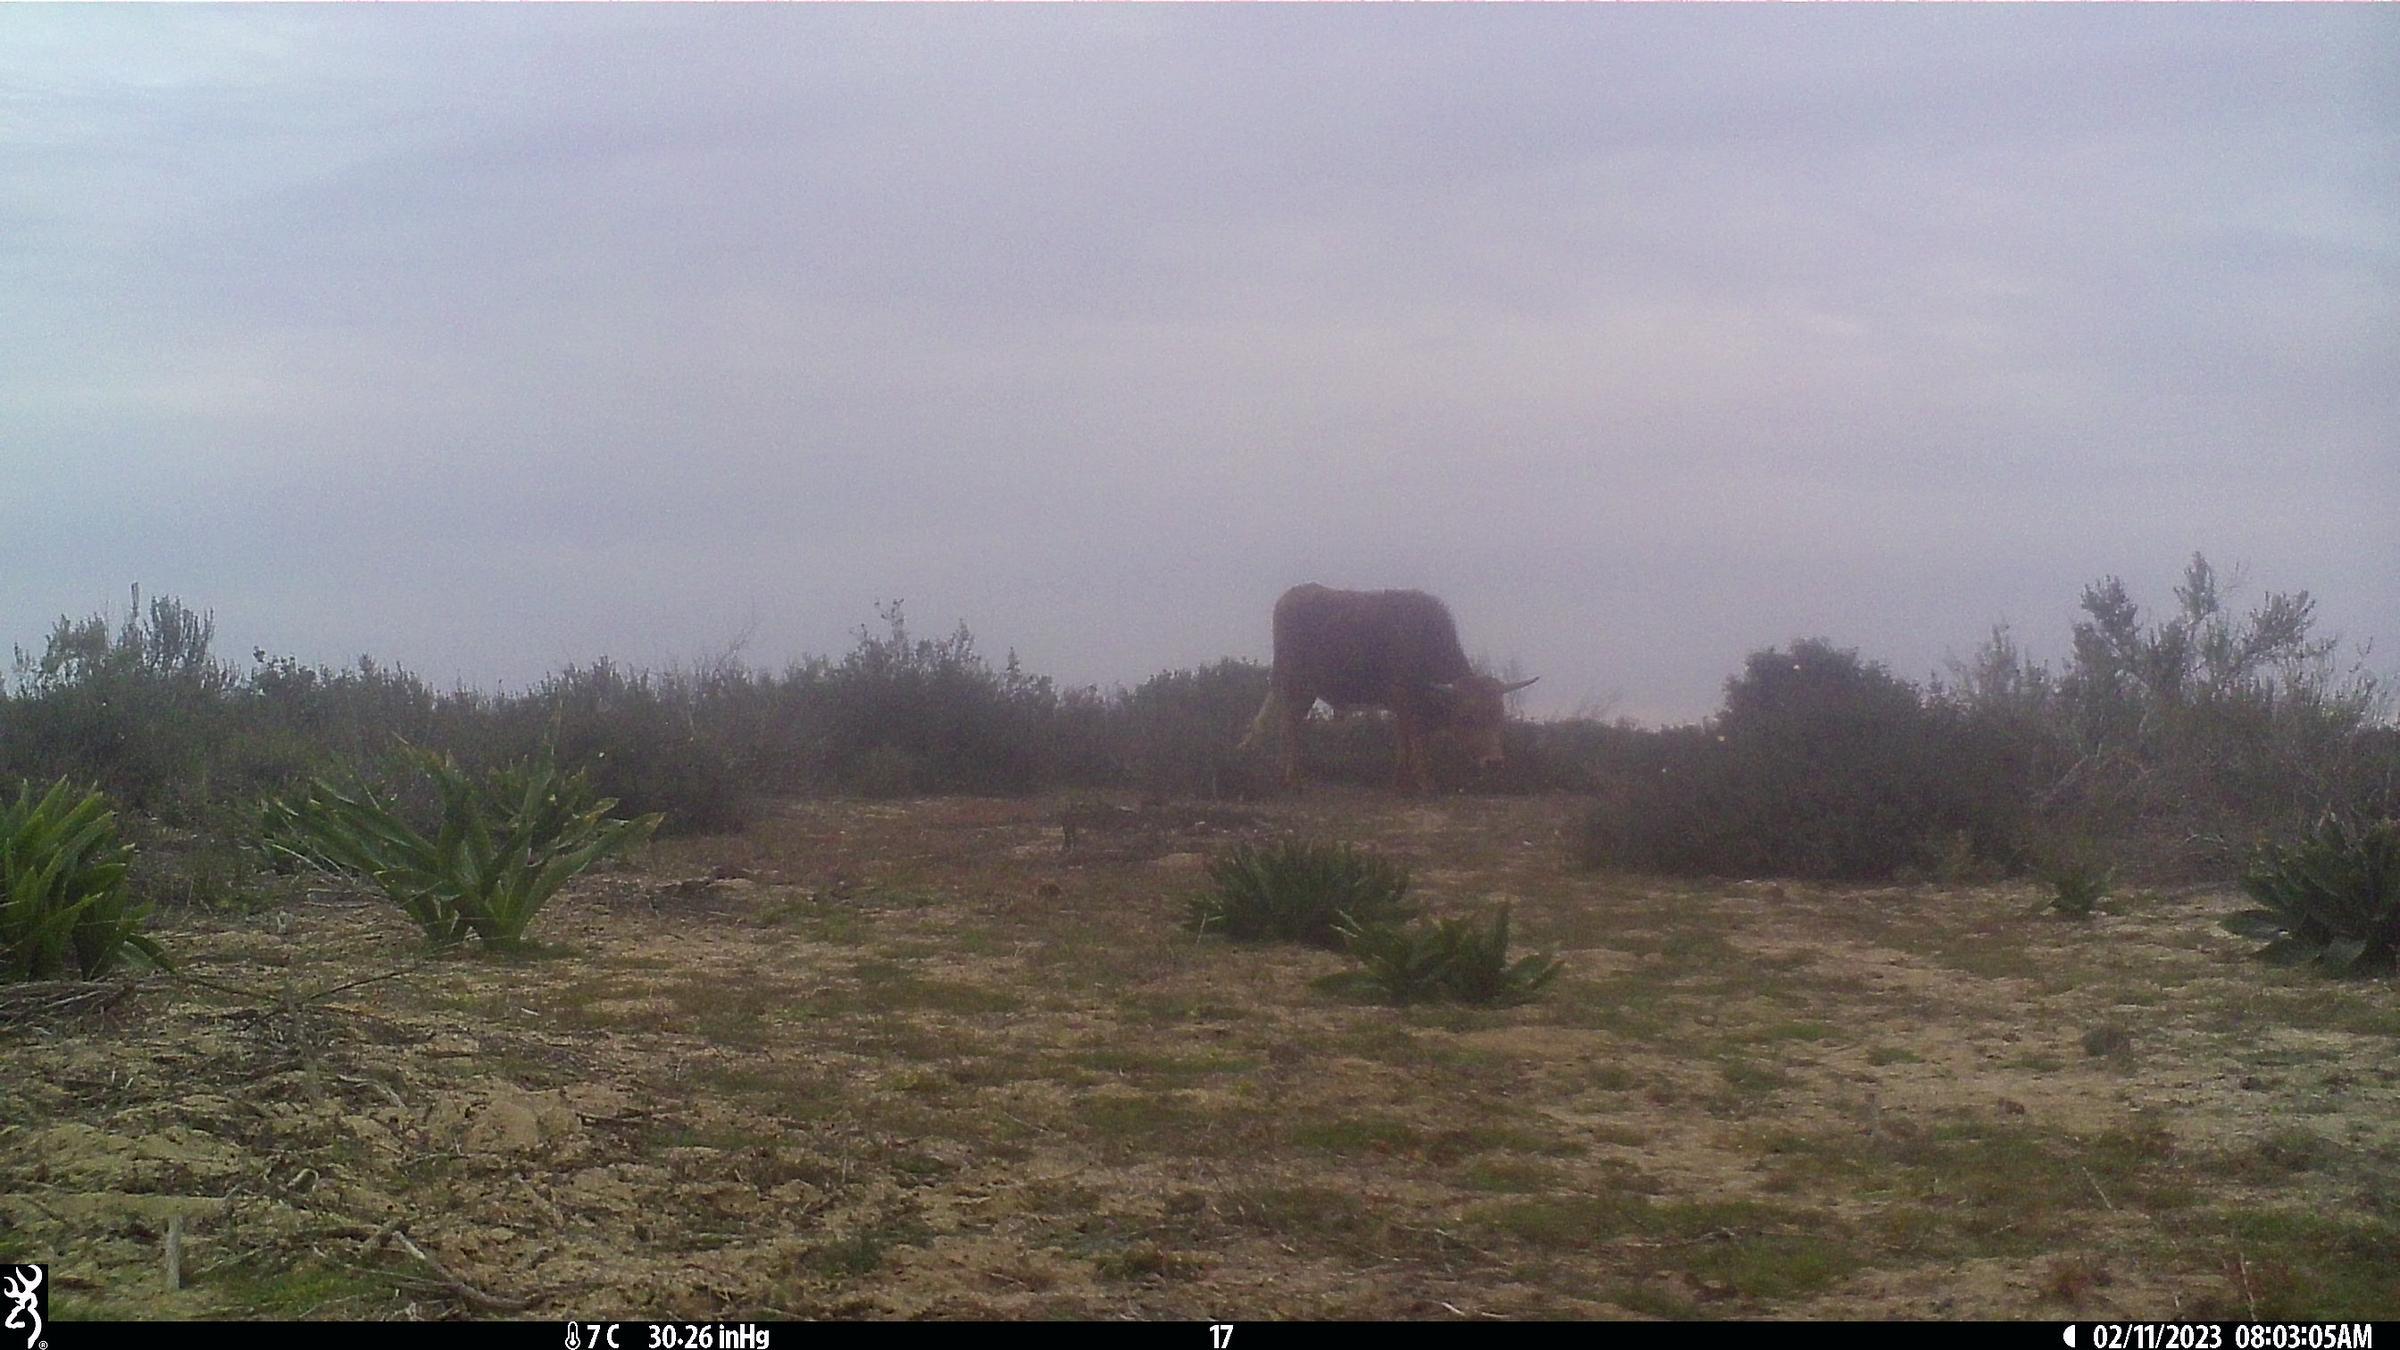
Species: Bos taurus